Port of Grimsby

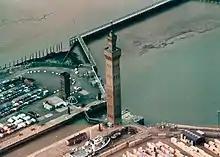
Dock hydraulic tower and locks (1999)

James Rendel was requested to draw up plans for new docks in 1843. His design placed docks on the extensive mudflats between high and low water north of the town – as planned were to be enclosed or reclaimed, of which would be water within the docks, with for wharfage, and of land for other buildings. The main dock was to be connected to the Humber by a basin of bounded by piers of open construction to the east and west each of approximately . The dock's entrance was to have two locks, one large and one small, Rendel also proposed a canal connecting the old and new docks, both for ships and to supply the new docks with fresh water. Part of the basis of the design was to expose the dock entrance to the flow of tides for the greatest amount of time to increase scouring of the entrance, additionally Rendel supposed that the encroachment of the dock onto the Humber might constrict the flow of water in the vicinity of the ""Inner Roads"" to increase the flow, and thence scouring, so as to increase the depth of the navigable channel. Rendel also suggested reclaiming and extending eastwards the shallows at the Burcom Bank shoal north-west of Grimsby to further funnel the tidal flows. Total cost of the works was estimated at £500,000, of which £300,000 for the dock works, and up to £200,000 for the breakwaters if carried out. To make the plan economically sensible Rendel proposed that the inner expansion of the docks would be carried out piecemeal, with only of docks built at the initial phase.